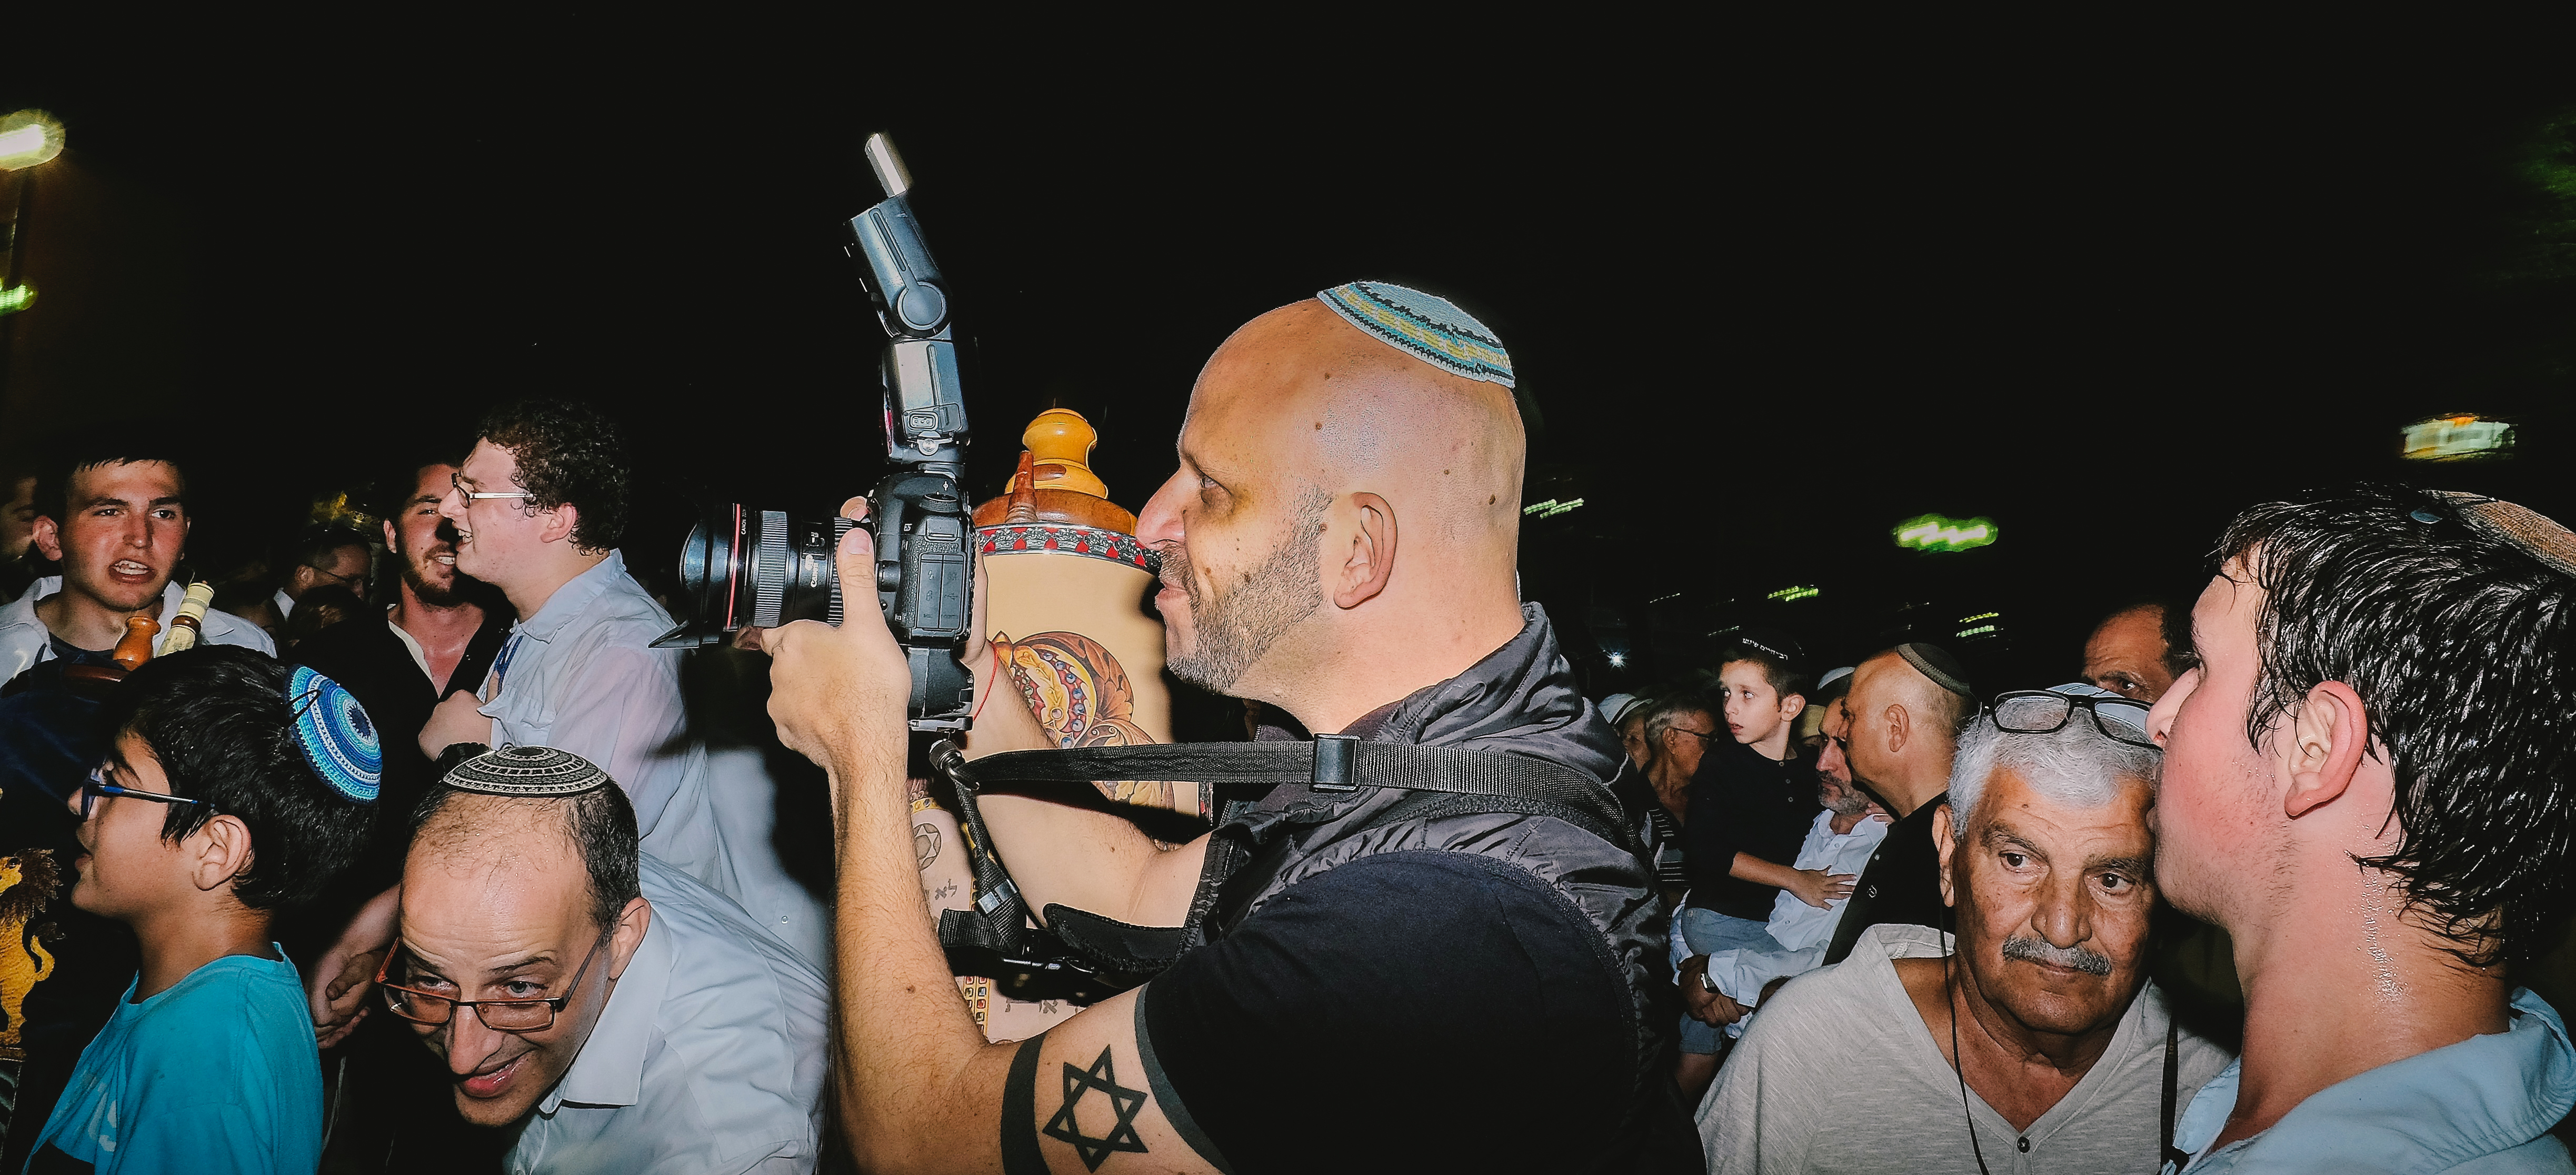
music, people, street, photographer, crowd, celebration, fujifilm, audience, musician, streetphotography, x100s, israel, sukkot, jewish, streetevent, social group, musical theatre